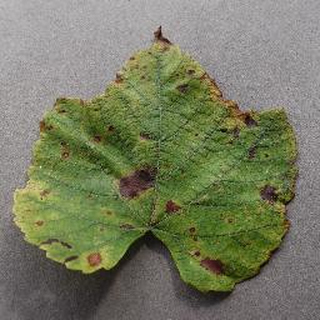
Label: grape_leaf_blight